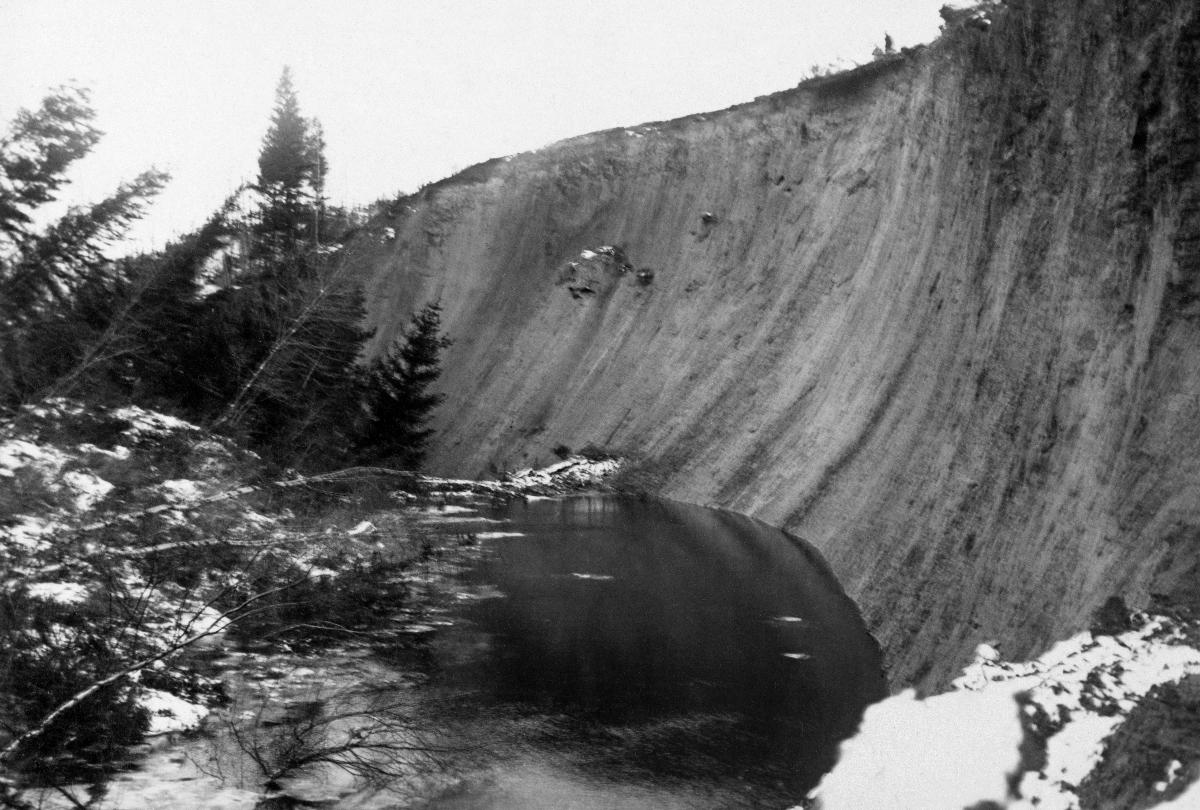
Maanvieremä Kurikassa
Landslide in Kurikka
sisällön kuvaus: Maanvieremä Jalasjoen ja Kauhajoen yhtymäpaikassa Kurikassa 10.3.1930. sisällön kuvaus: Landslide where Jalasjoki and Kauhajoki rivers meet in Kurikka 10.3.1930.
Kuvaaja: Jonasson, A., kuvaaja
Vuosi: 1930
Paikka: Suomi; Suomi, Etelä-Pohjanmaa, Kurikka
Aiheet: maanvyörymät; landslides; jordskred